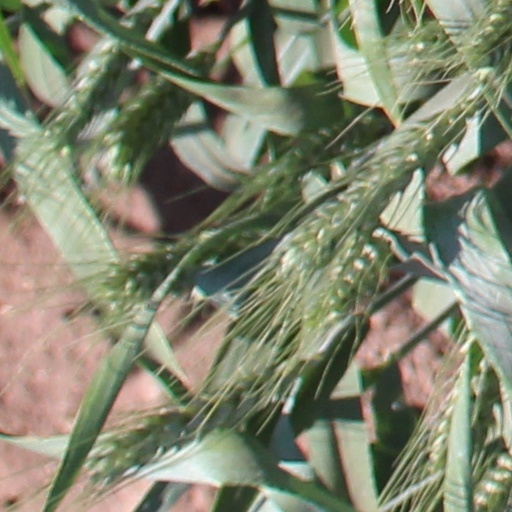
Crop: wheat